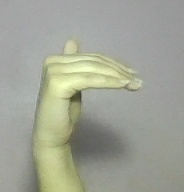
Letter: khaa